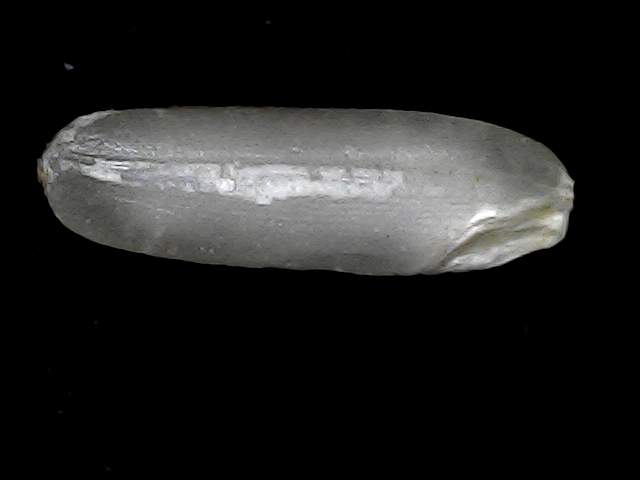
Rice variety: BD75